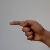
The image shows a hand gesture representing the letter 'G' in Indian Sign Language.